British rock music

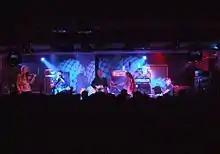
The Levellers in Prague, 2006

Two-tone or 2 tone is a genre of British popular music of the late 1970s and early 1980s that focused traditional Jamaican ska, rocksteady and reggae music with elements of punk rock and new wave music. Its name derives from 2 Tone Records, a record label founded in 1979 by Jerry Dammers of the Specials, and references a desire to transcend and defuse racial tensions in Thatcher-era Britain: many two-tone groups, such as the Specials, the Selecter and the Beat, featured a mix of black, white, and multiracial people. Originating in the Midlands city Coventry in England in the late 1970s, it was part of the second wave of ska music, following on from the first ska music that developed in Jamaica in the 1950s and 1960s, and infused with punk and new wave textures.